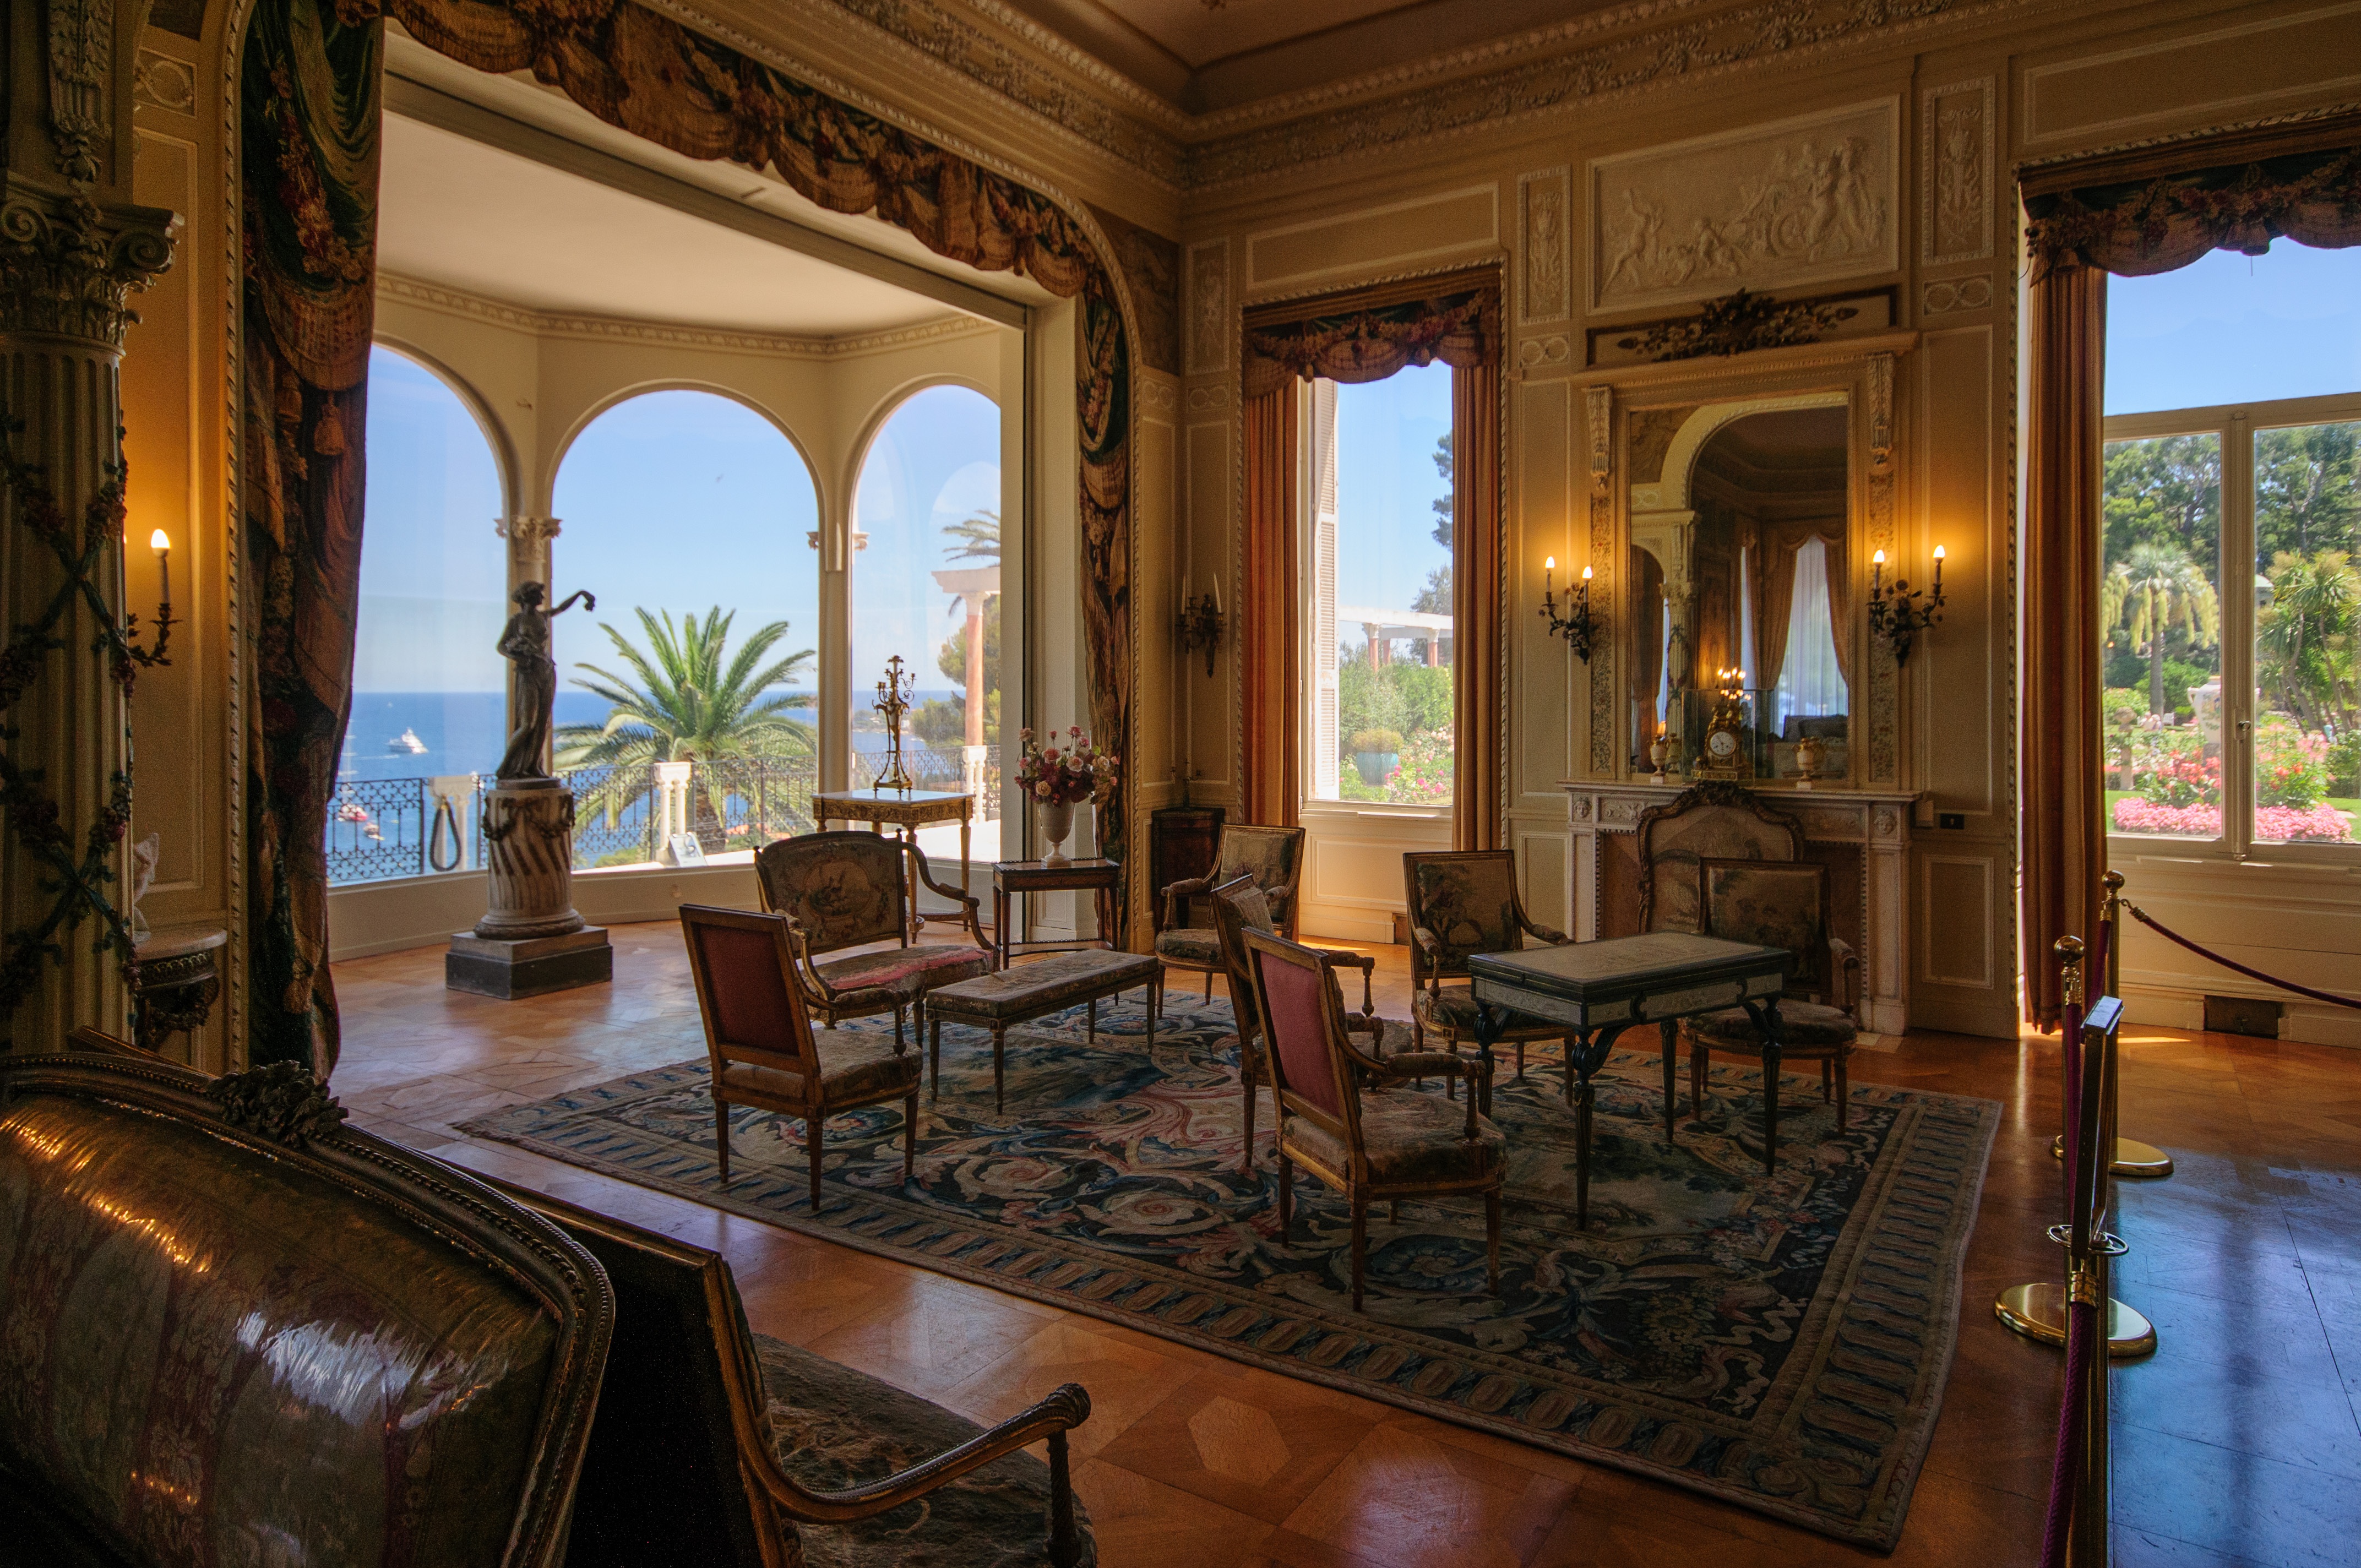
villa, mansion, house, building, palace, home, france, property, living room, room, interior design, resort, estate, lobby, exhibition, suite, hacienda, real estate, splendor, rothschild villa